John J. Easton Jr.

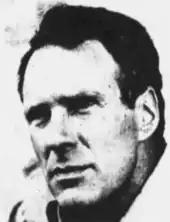
Easton in 1984

John J. Easton Jr. (born June 16, 1943) is an American attorney who served as Vermont Attorney General and in several senior positions with the United States Department of Energy.